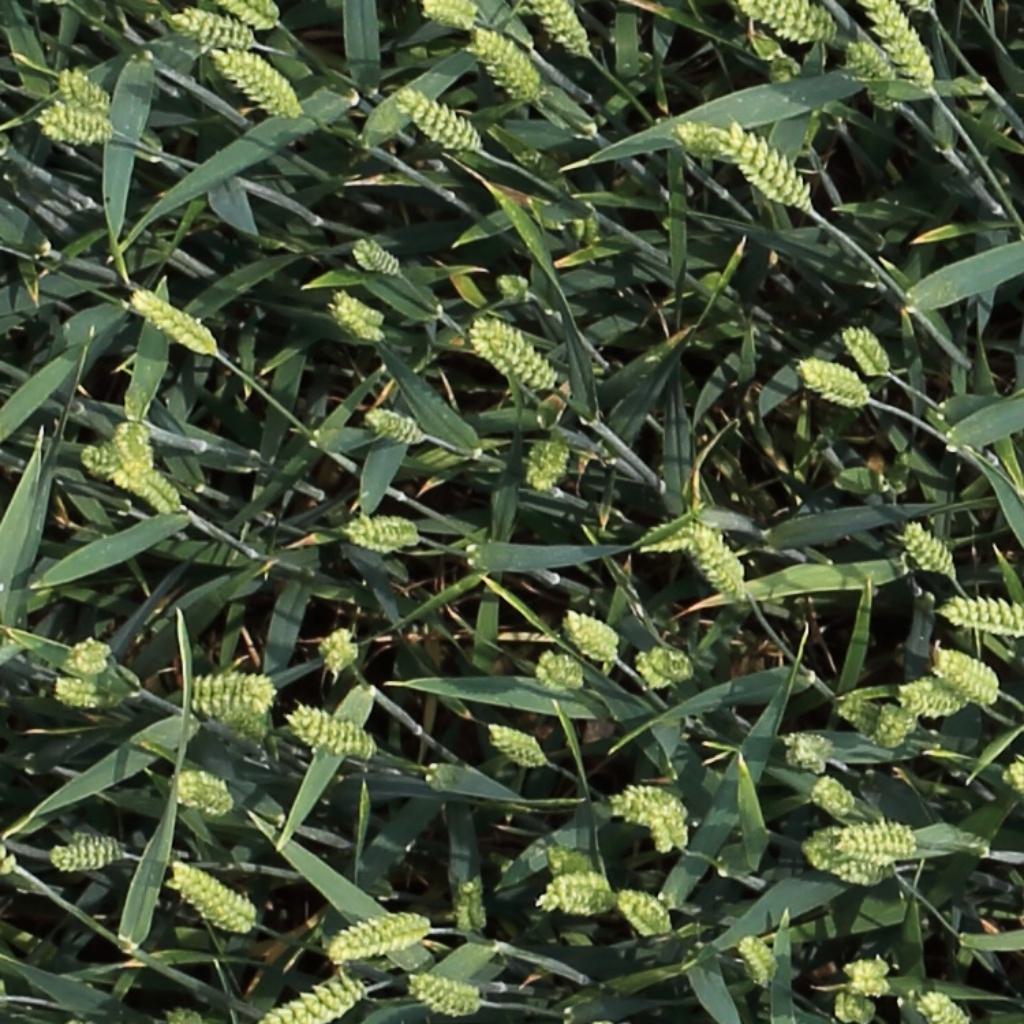
Country: Switzerland
Location: Usask
Wheat development stage: Filling